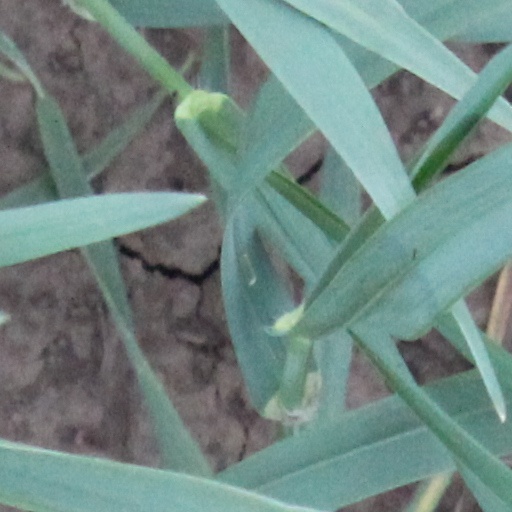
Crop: wheat